Donald Duck

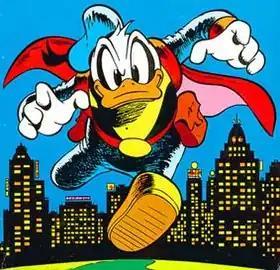
Donald Duck as "Paperinik", also known as "Duck Avenger" and "Superduck" outside Italy. Art by Marco Rota.

However, the constant search for an outlet to vent his frustration led the Italian rendition of Donald Duck to seek his catharsis in several ways: in the sixties, vexed by Scrooge's antics and Gladstone's luck, he reinvented himself as "Paperinik", the "Duck Avenger" (as he came to be known outside Italy), an anti-hero at first, a self-assured, well-adjusted, brilliant hero in later stories, no longer bound by the self-doubt and the mockery Donald is constantly subjected. "Duck Avenger" is referred to the character "Dorellik" (parody of Diabolik) performed by Johnny Dorelli, Italian actor and crooner, in the Anglo-Italian movie Arriva Dorellik ("How To Kill 400 Duponts").